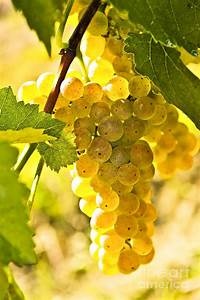
Label: grape